Hainan Center

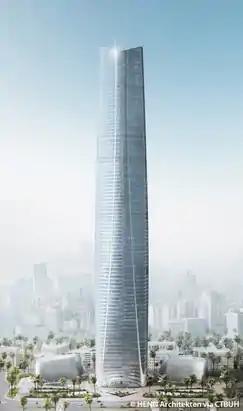
Rendering of the Haikou Tower

The main building will be a 94-storey tower with a height of . Completion of the tower will be some time late 2026.